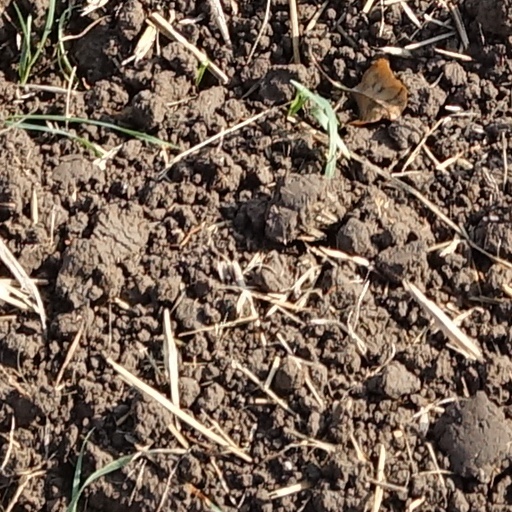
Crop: wheat